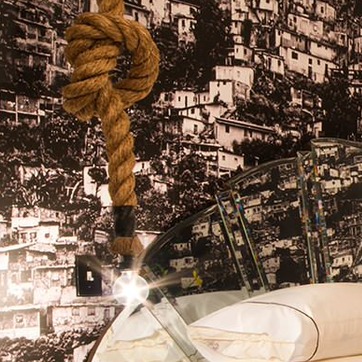
Material: wallpaper